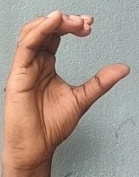
ASL sign: C